Edmund Wetmore

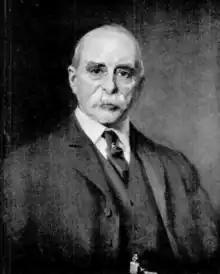

Edmund Wetmore (June 3, 1838 - July 8, 1918) was an attorney in New York City who served as president of both the New York City Bar Association and the American Bar Association.